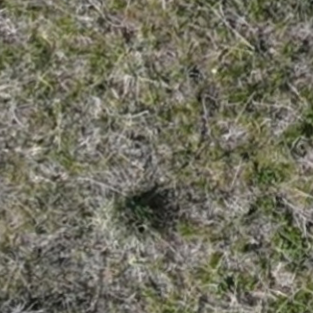
Month: may